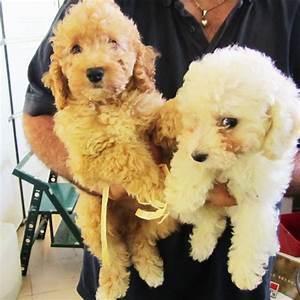
dog